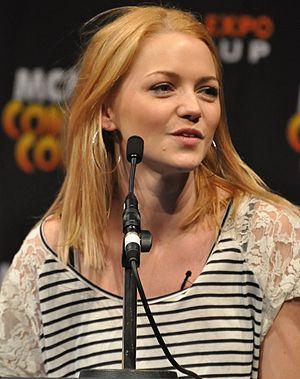
Hannah Spearritt est une chanteuse et actrice anglaise née le 1ᵉʳ avril 1981 à Great Yarmouth.